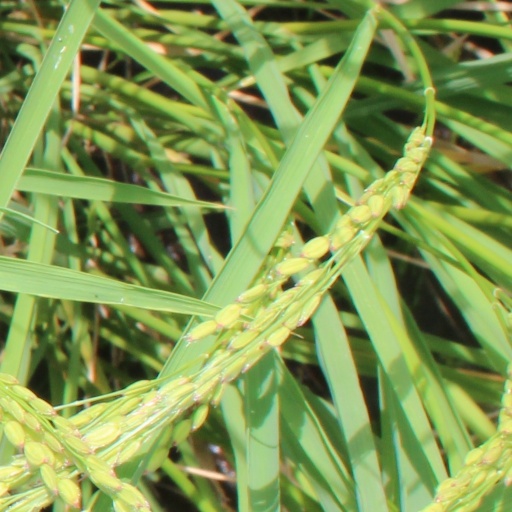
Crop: rice